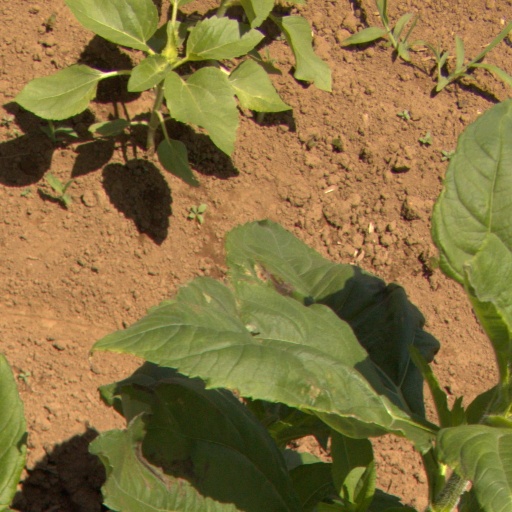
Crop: Jerusalem artichoke